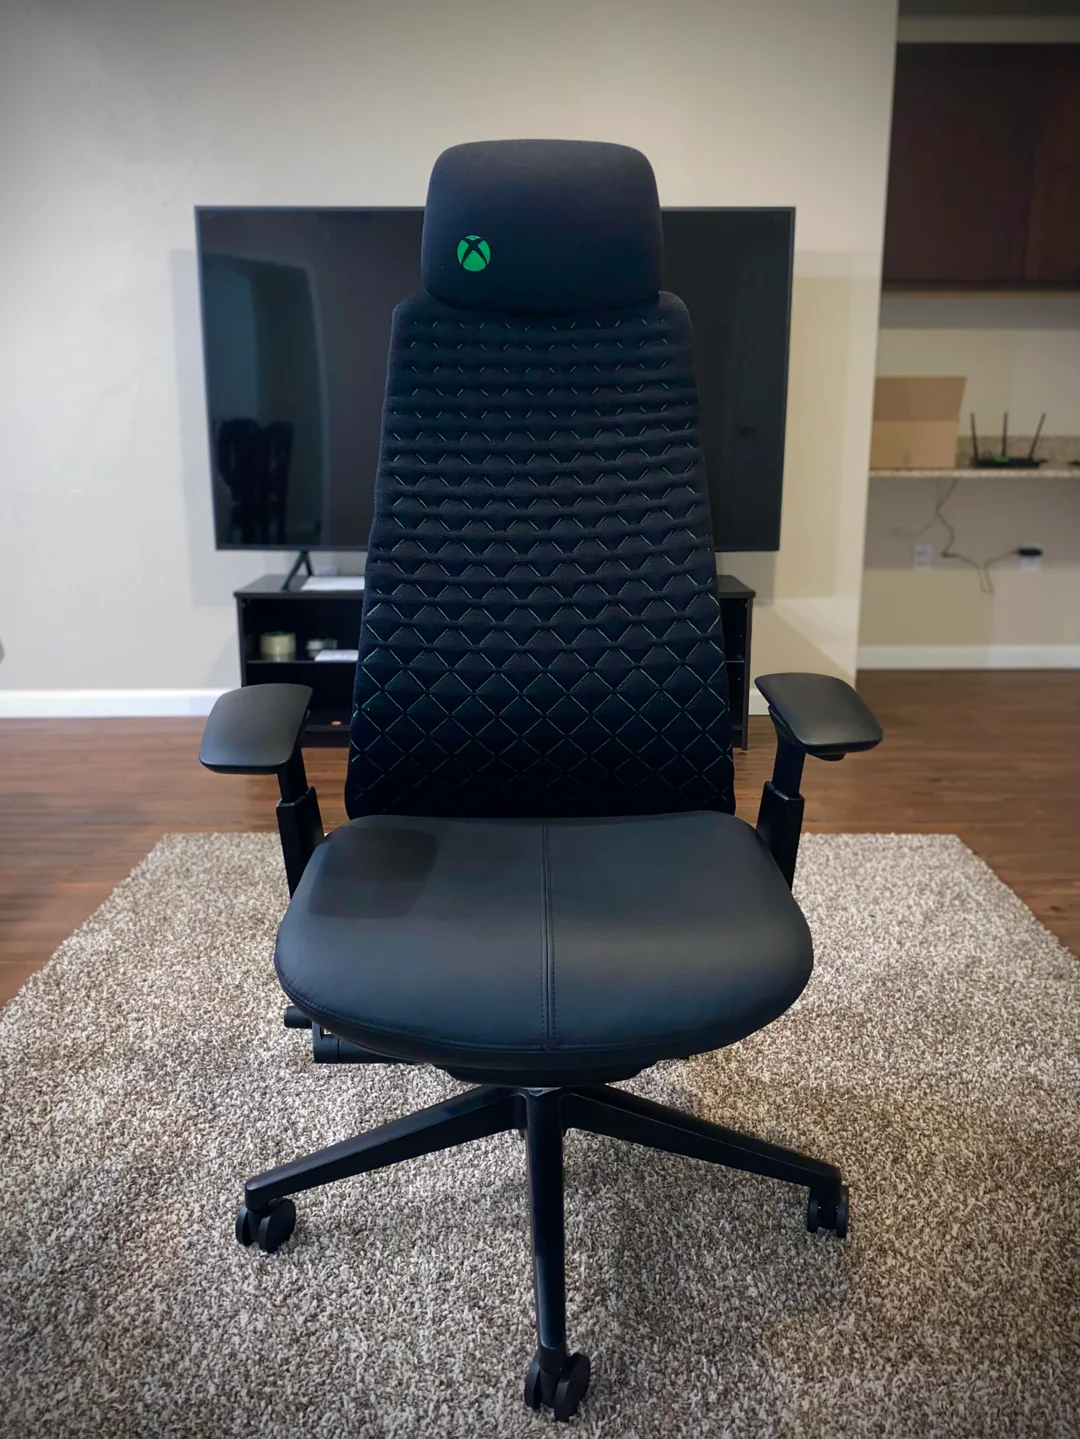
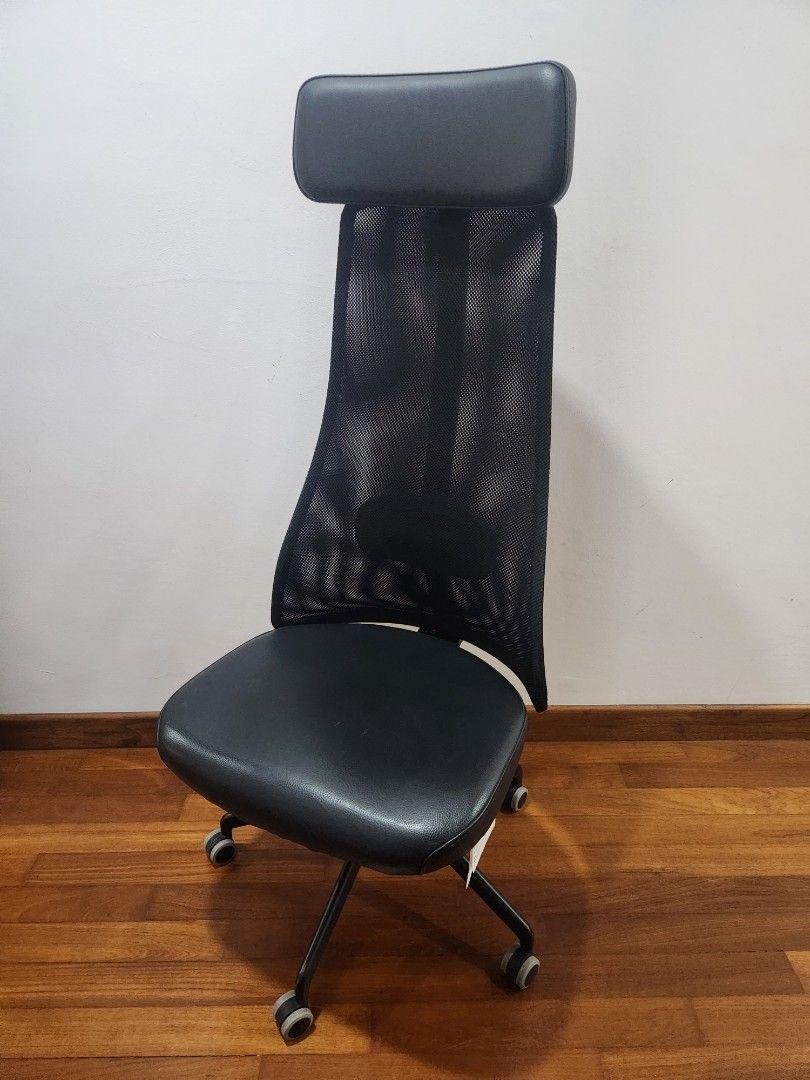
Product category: items_chair
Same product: no